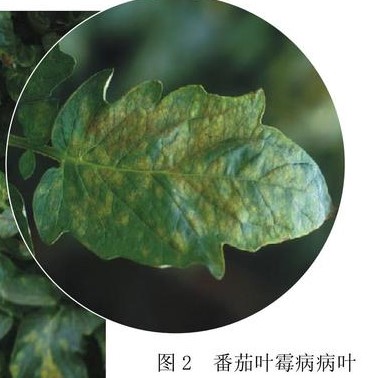
Plant: Tomato
Disease: tomato leaf mold